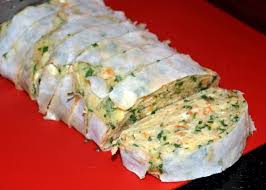
Yemek: borek